Aldyr Schlee

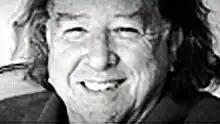
Aldyr Schlee, 2013

Aldyr Garcia Schlee (Jaguarão (RS), November 22, 1934 – Pelotas (RS), November 15, 2018) was a Brazilian writer, journalist, translator, illustrator, and professor.